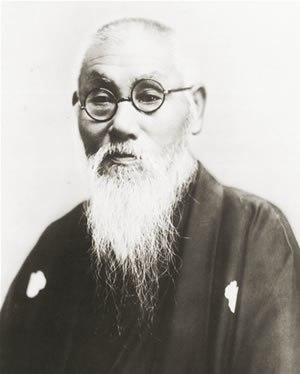
Tōyama Mitsuru, né le 21 mai 1855 dans le domaine de Fukuoka au Japon et mort le 5 octobre 1944 à Gotenba dans la préfecture de Shizuoka, est un homme politique japonais qui fonda la société de l'Océan noir.